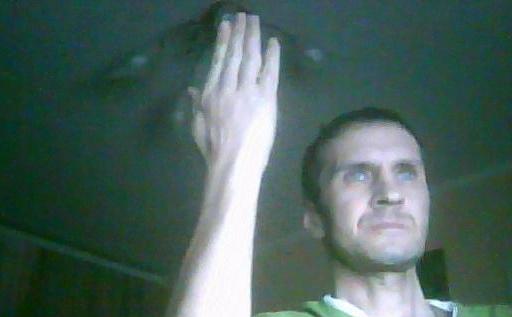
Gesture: stop_inverted